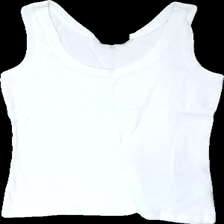
View: front
Type: Tank top
Category: Ladies
Brand: Part Two
Colors: White
Material: 100% cotton
Cut: Regular
Size: M
Season: All
Damage location: middle center
Damage 2 location: bottom left
Price range: <50
Recommended usage: Reuse
Description: vitt linne